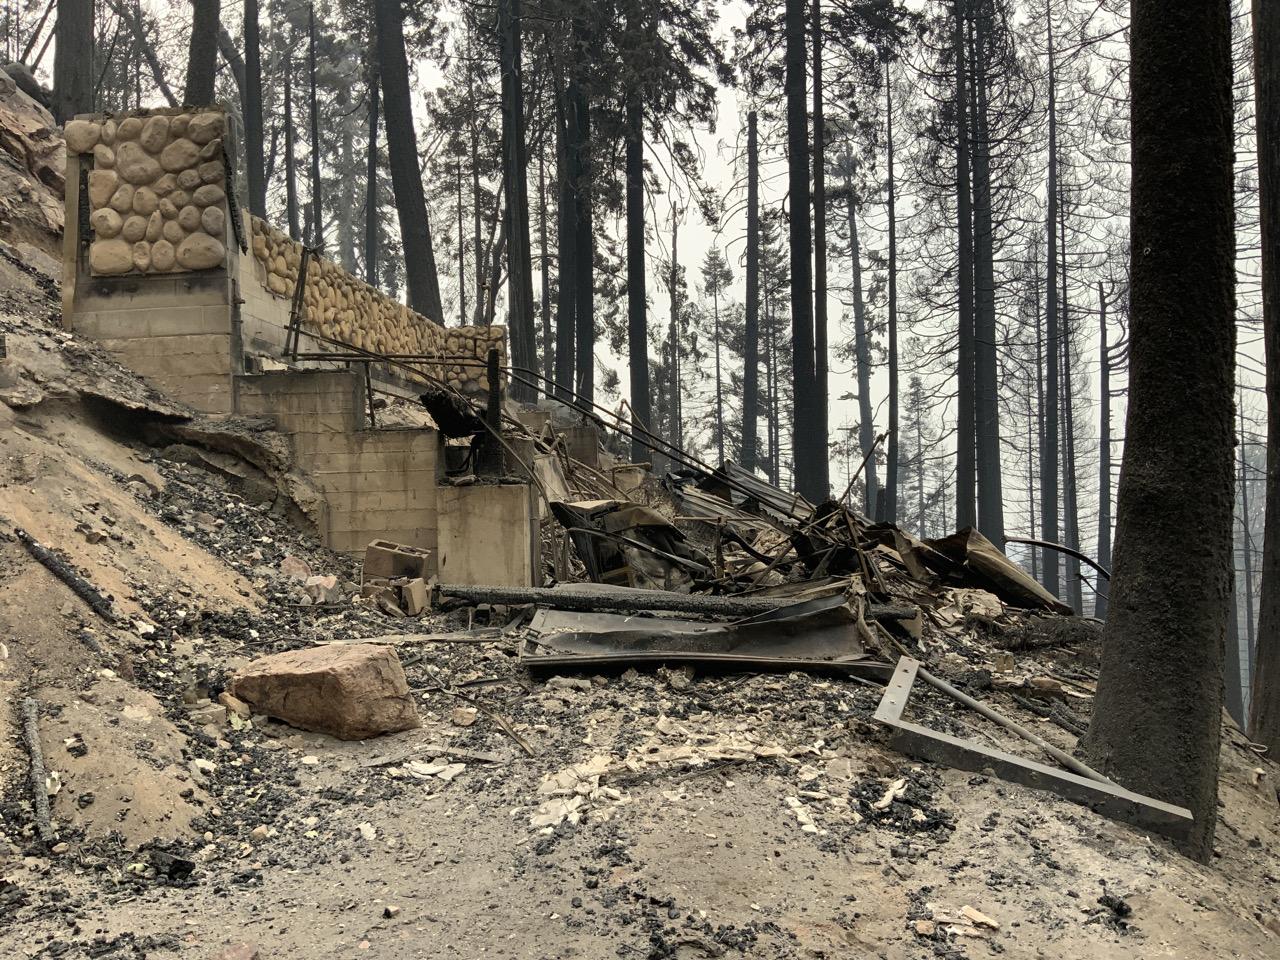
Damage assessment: destroyed